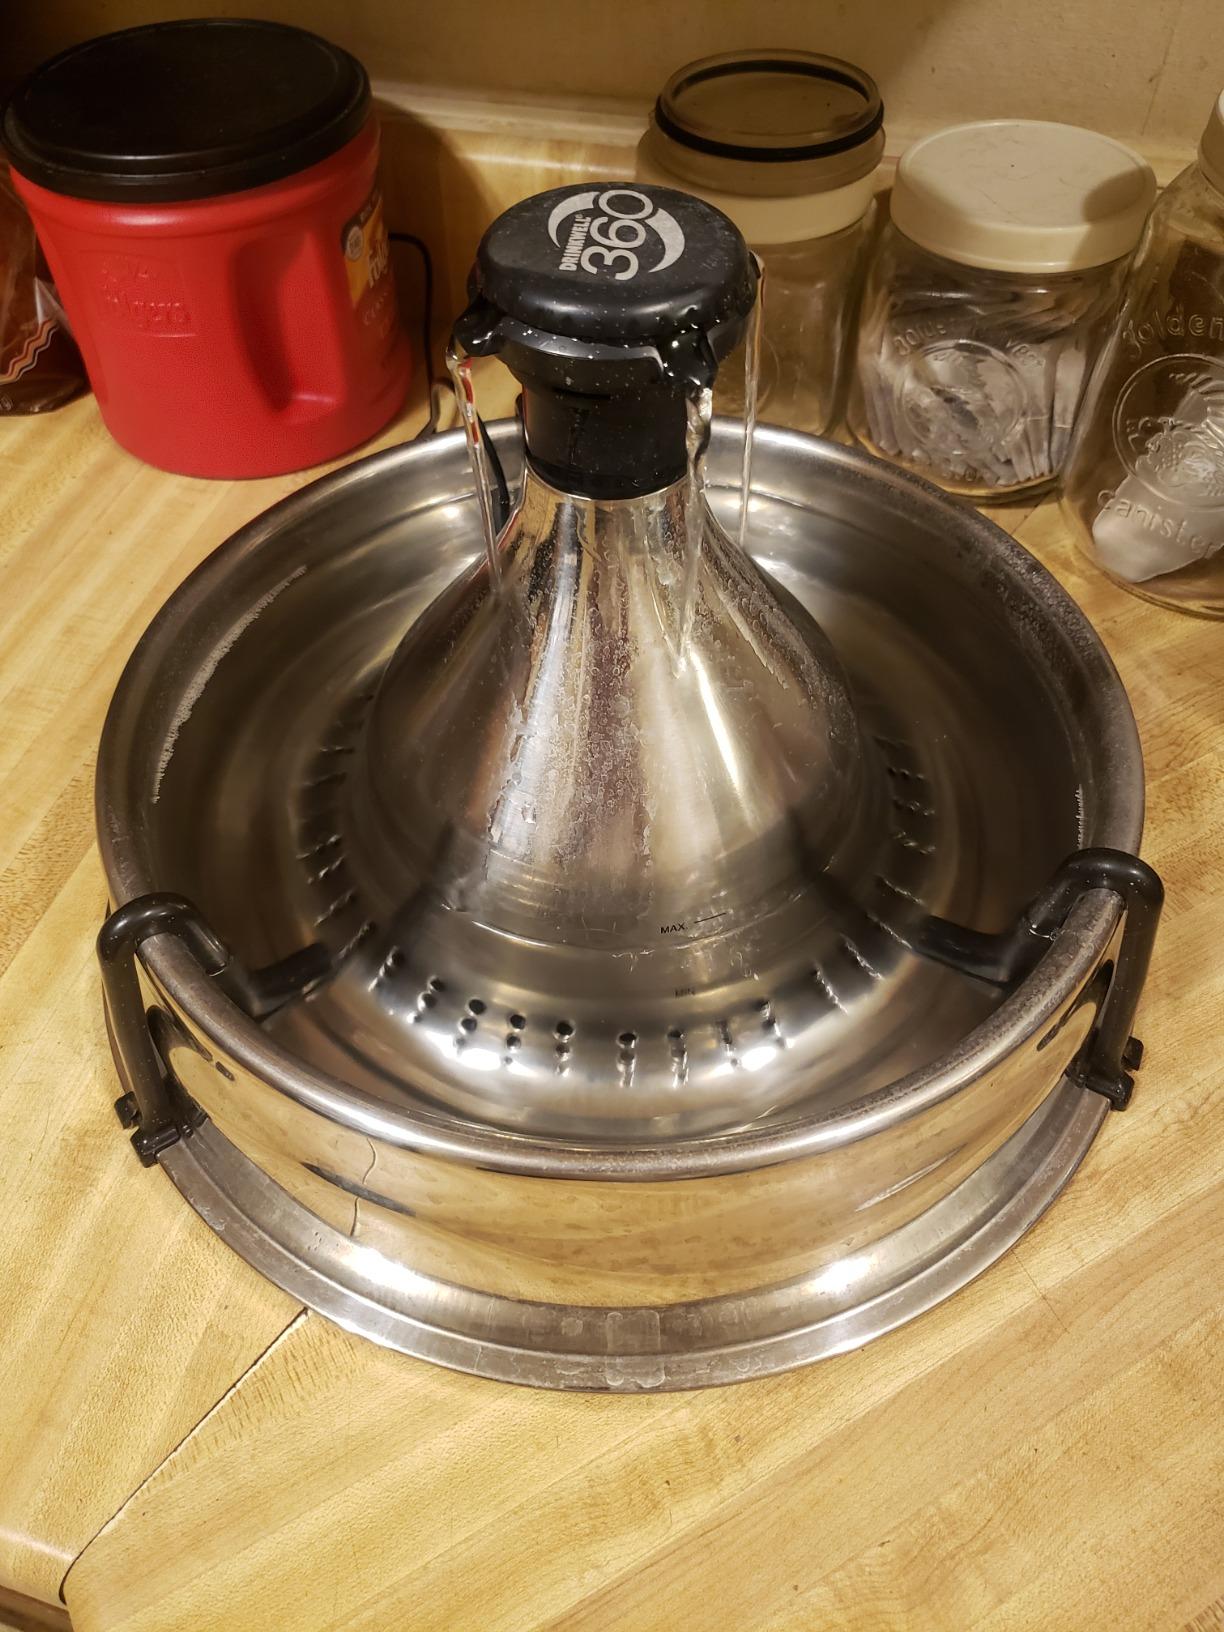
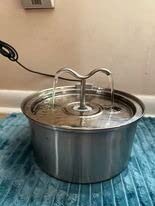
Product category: items_bowl
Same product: no